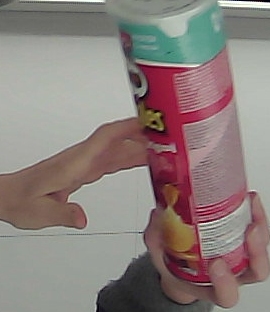
Product: pringles_original